Malta Air Charter

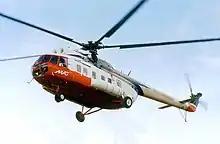
Malta Air Charter Mil Mi-8 in 2002

The airline was established in 1970, although it did not start operations until 1990 due to the many problems it faced. It ceased operations on 1 November 2004. It had operated helicopter services linking the islands of Malta and Gozo since 1990. Carrying 30,000 - 40,000 passengers per year, the service reached a peak of 64,000 passengers in 1994. However, demand eventually declined, and the operation was shut down by Air Malta.